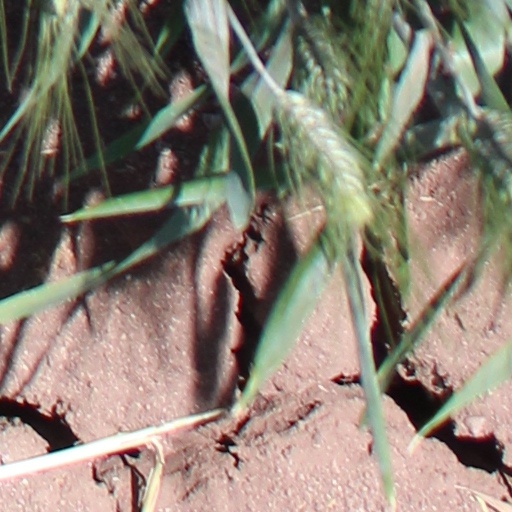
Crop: wheat